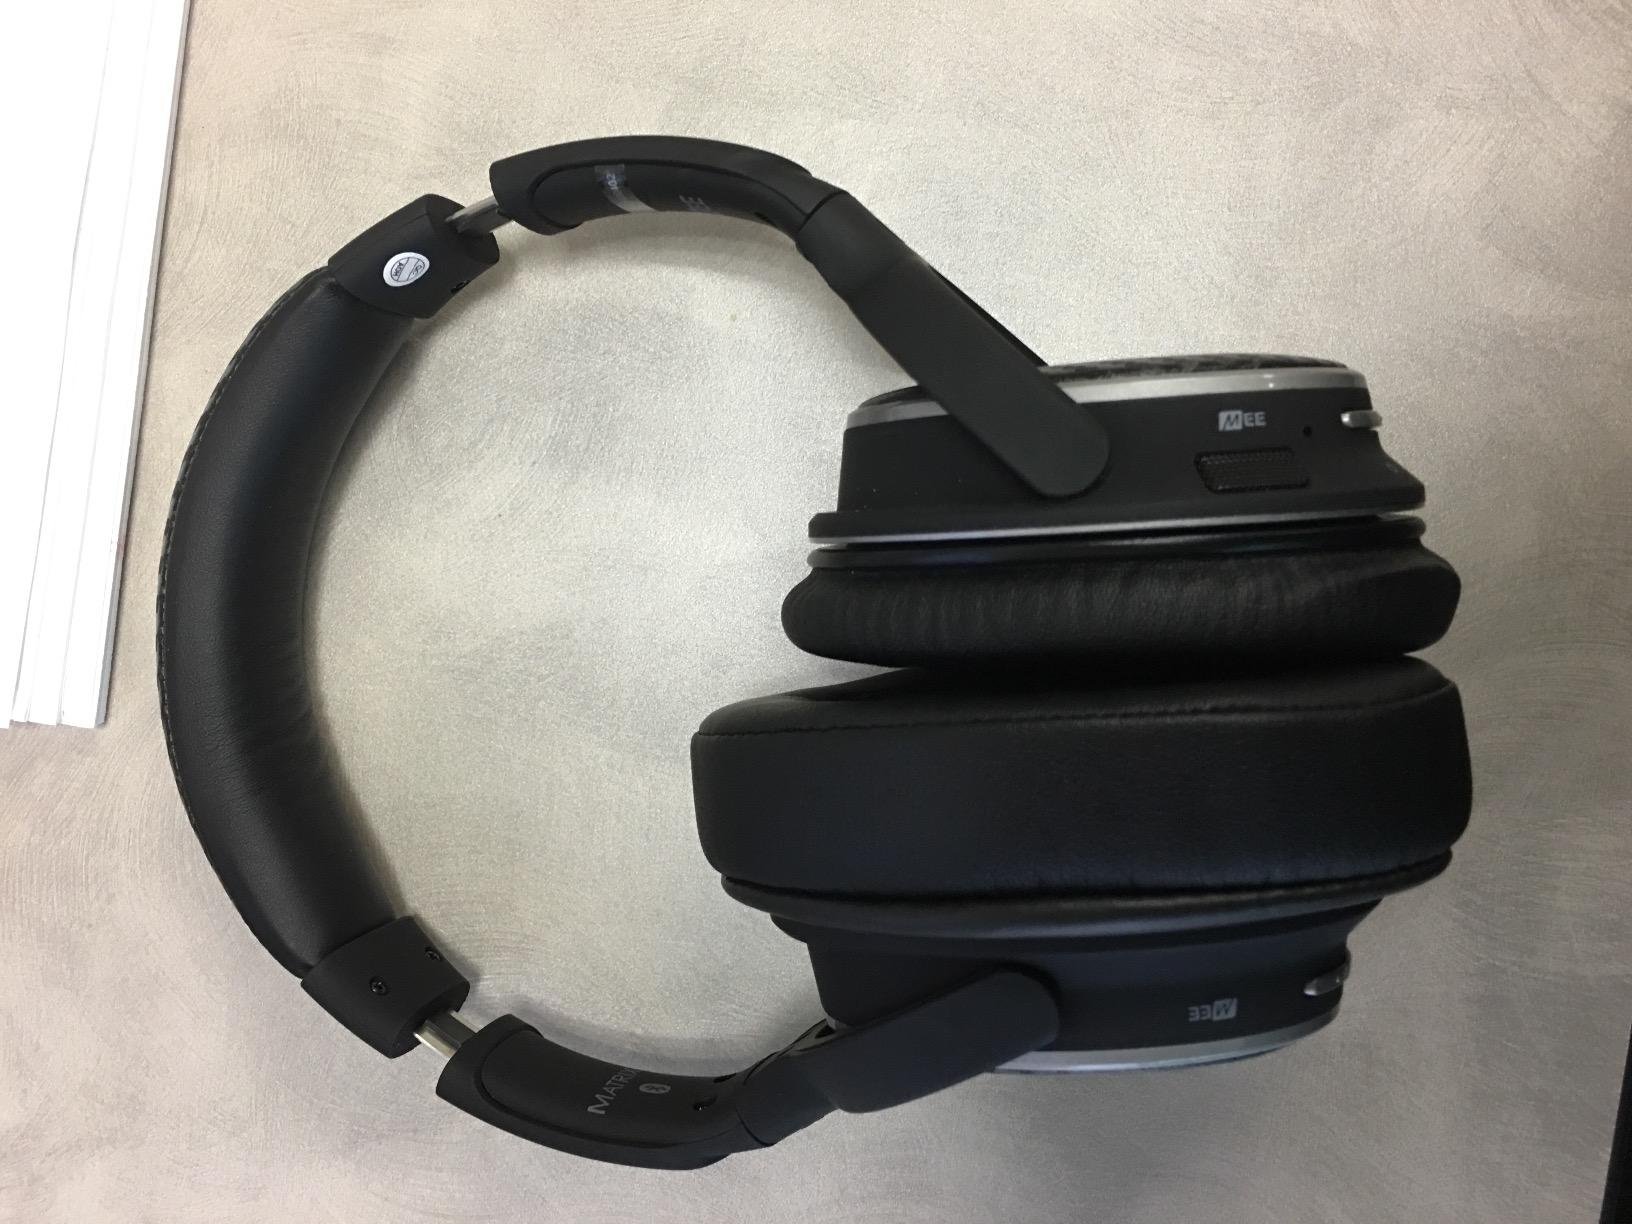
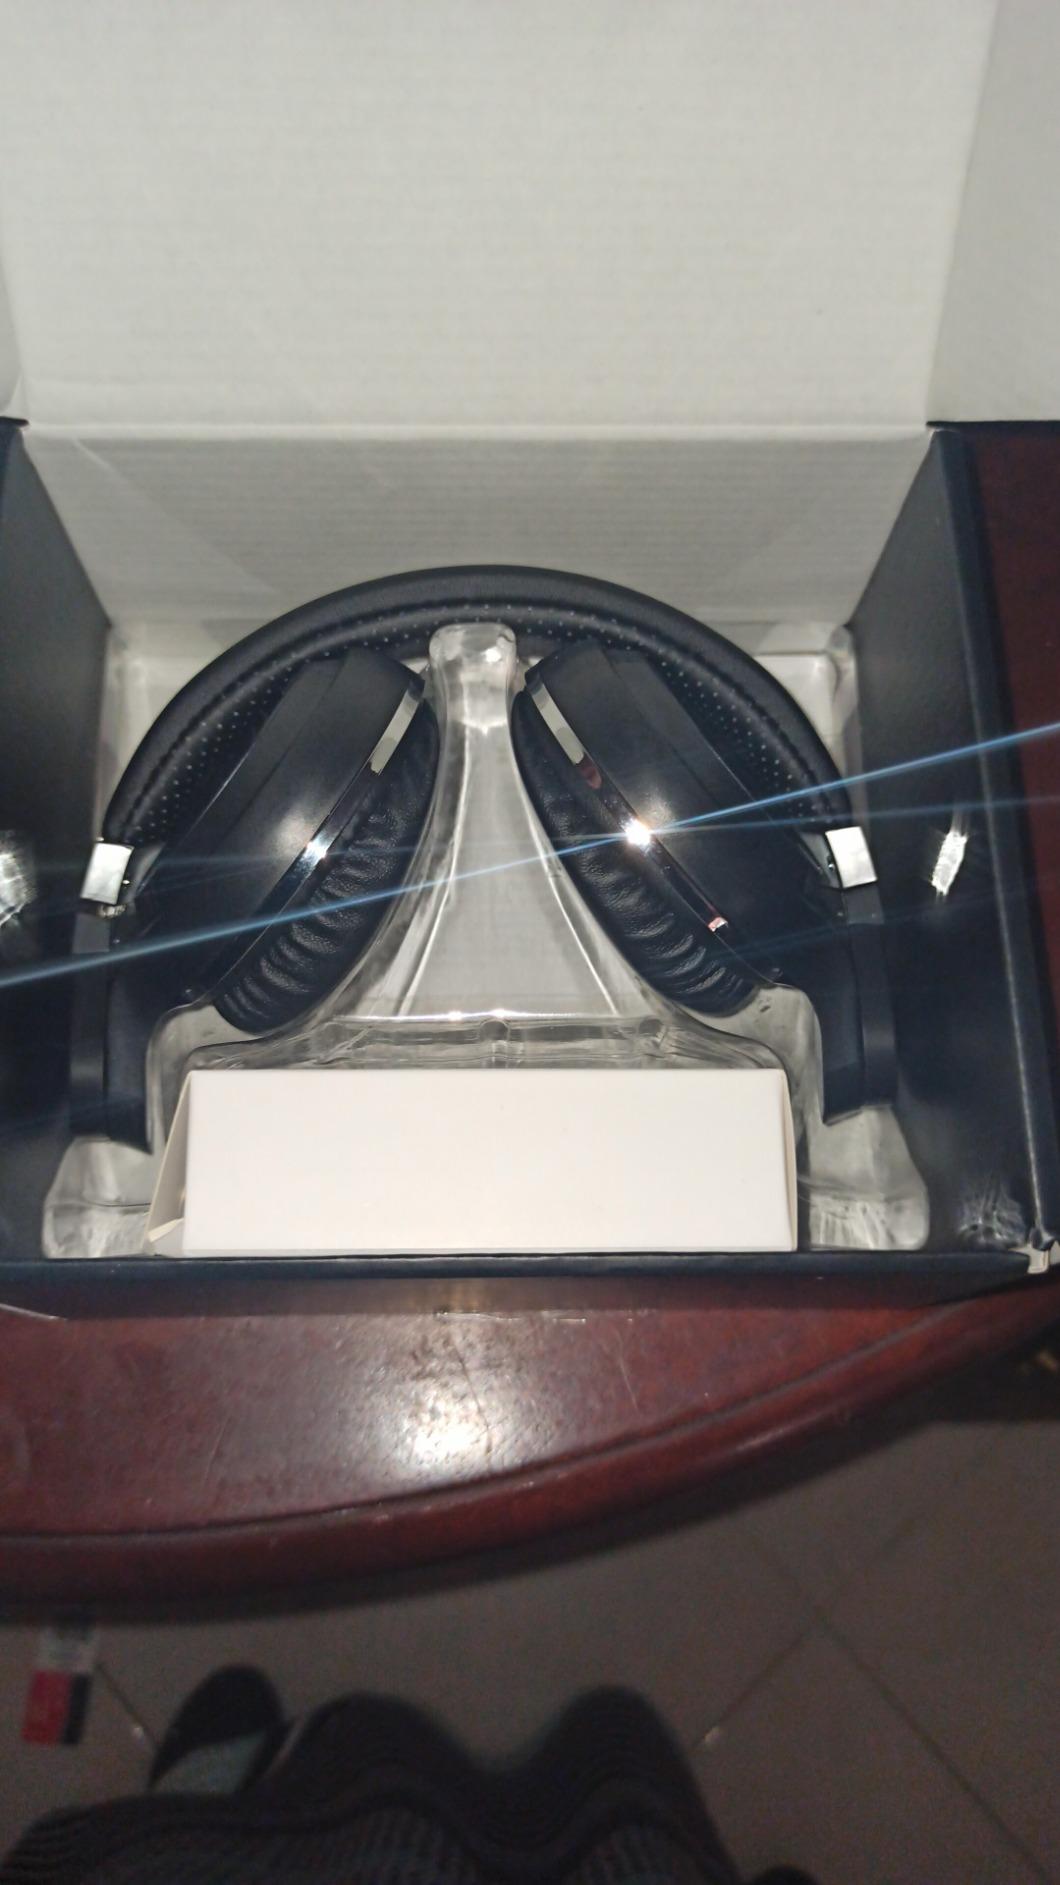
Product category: headphones
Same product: no